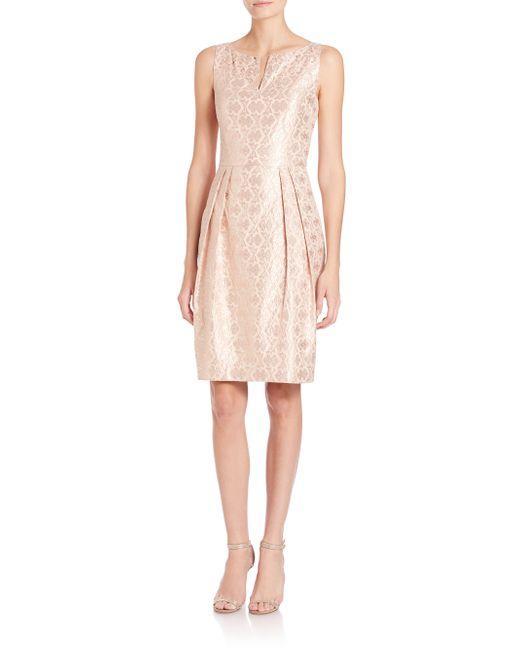
Ärmelloses Minikleid aus Seidenbeige mit komplizierten Mustern und großen Falten auf jeder Seite, formelle und Freizeitkleidung